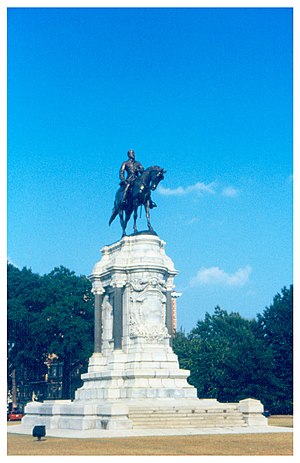
Robert E. Lee / Monumenter, erindringer og erindringsdage / Mindesmærker
Robert Edward Lee var en karriereofficer i USA's hær, ingeniørsoldat, og blandt de mest lovpriste generaler i USA's historie.